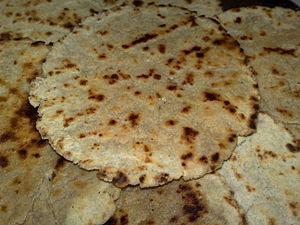
Le bhakri, aussi appelé bhākri ou bhakkari est un pain rond préparé sans levain et souvent utilisé dans la cuisine des régions du Maharashtra, du Gujarat, du Karnataka et de Goa en Inde, ainsi que dans plusieurs régions centrales et occidentales de l'Inde, notamment les régions de Rajasthan, Malwa et Karnataka. Il est plus grossier qu'un roti ordinaire et peut être de texture molle ou dure, semblable au khakhra en ce qui concerne la dureté.